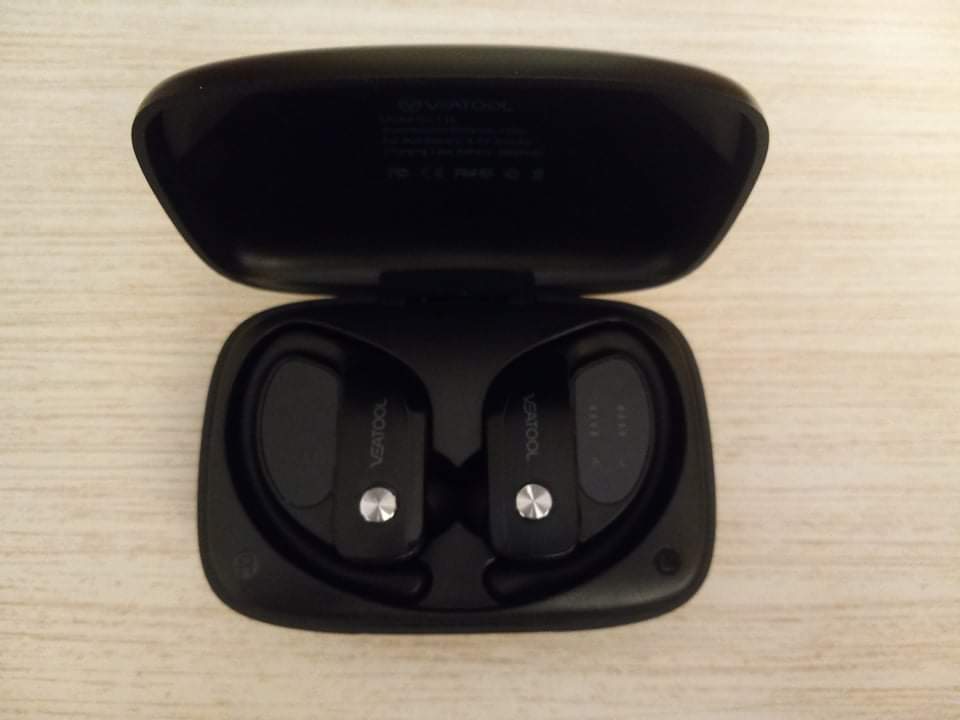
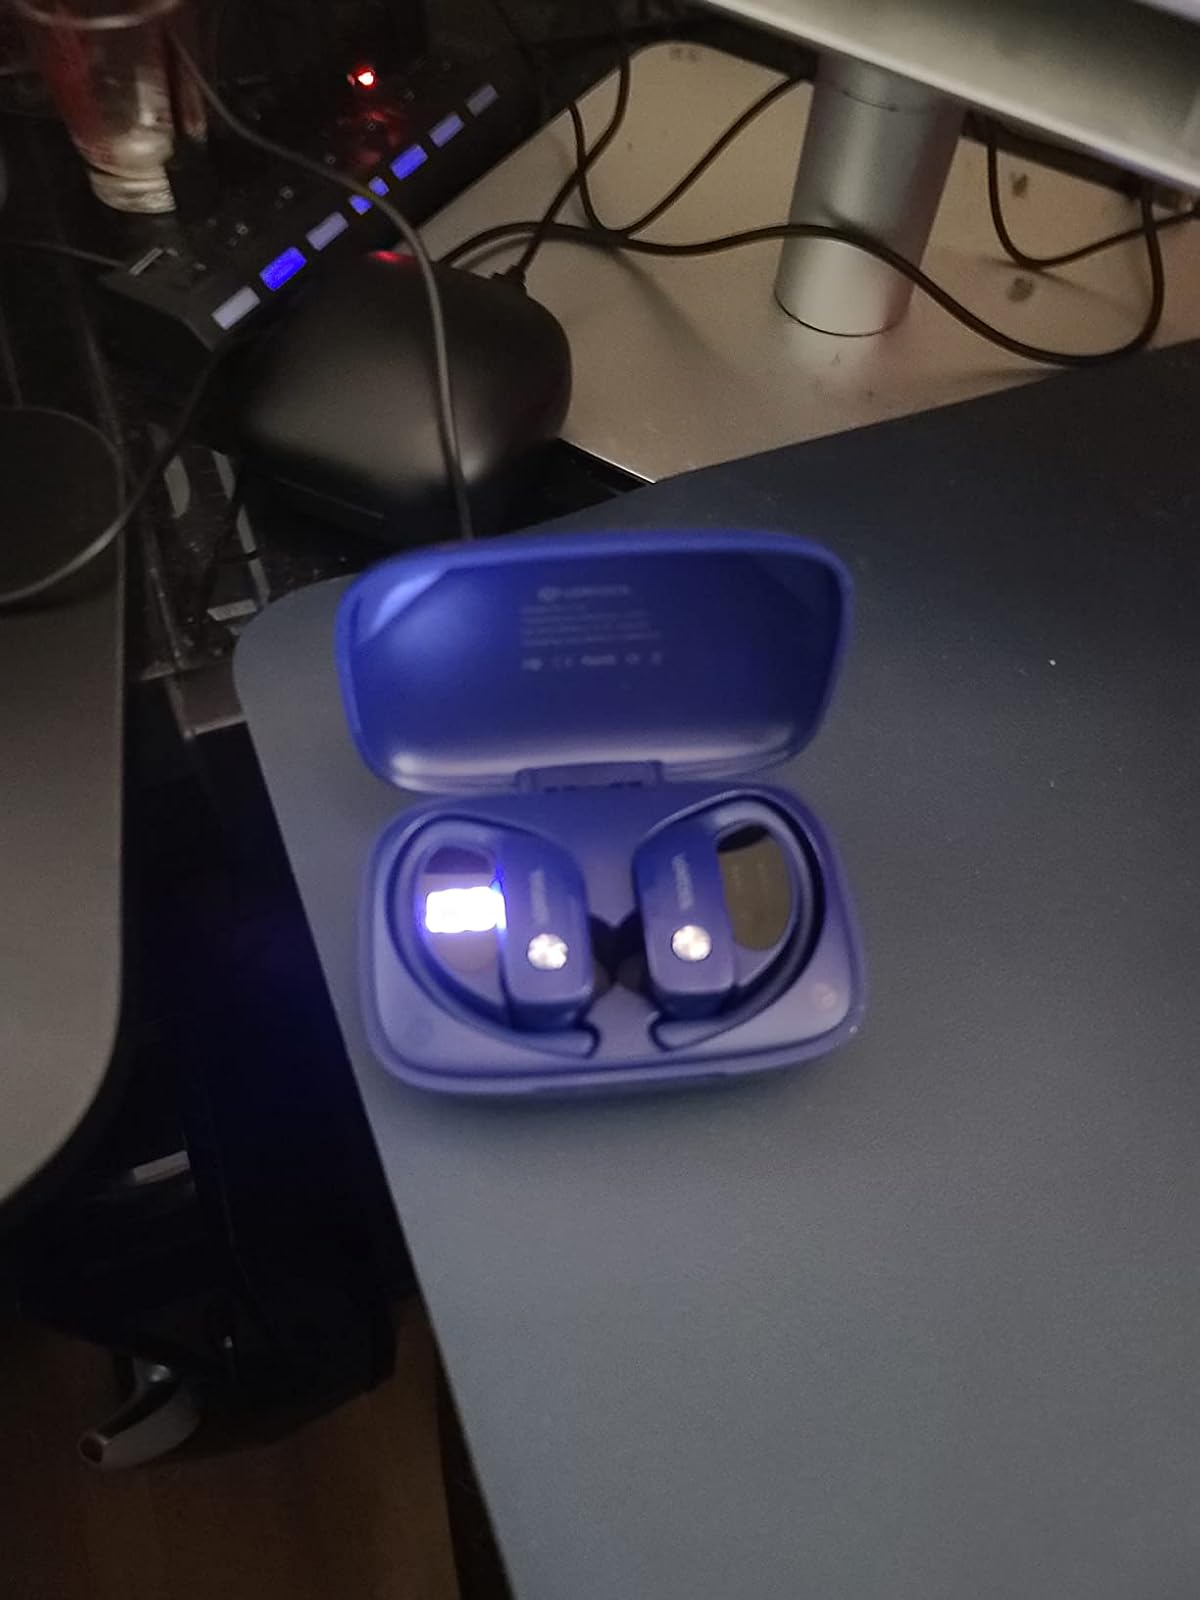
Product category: earbuds
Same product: no